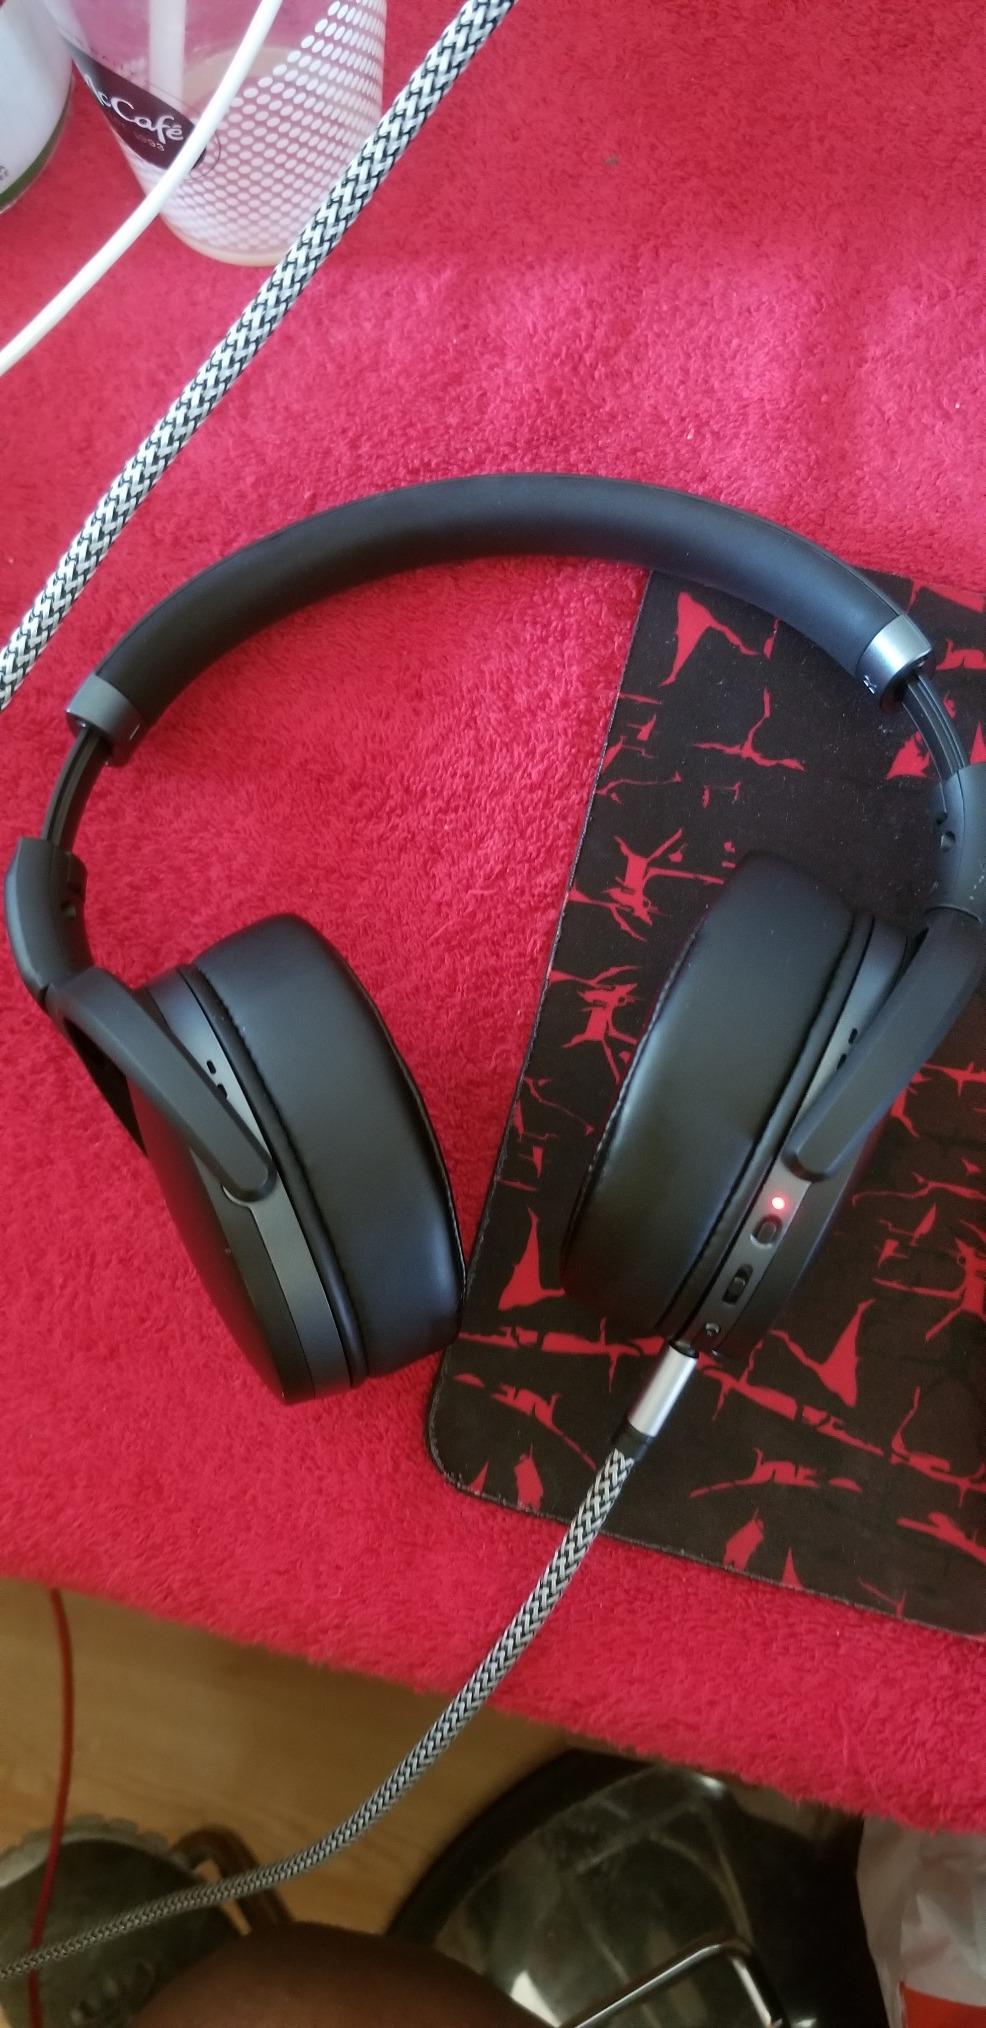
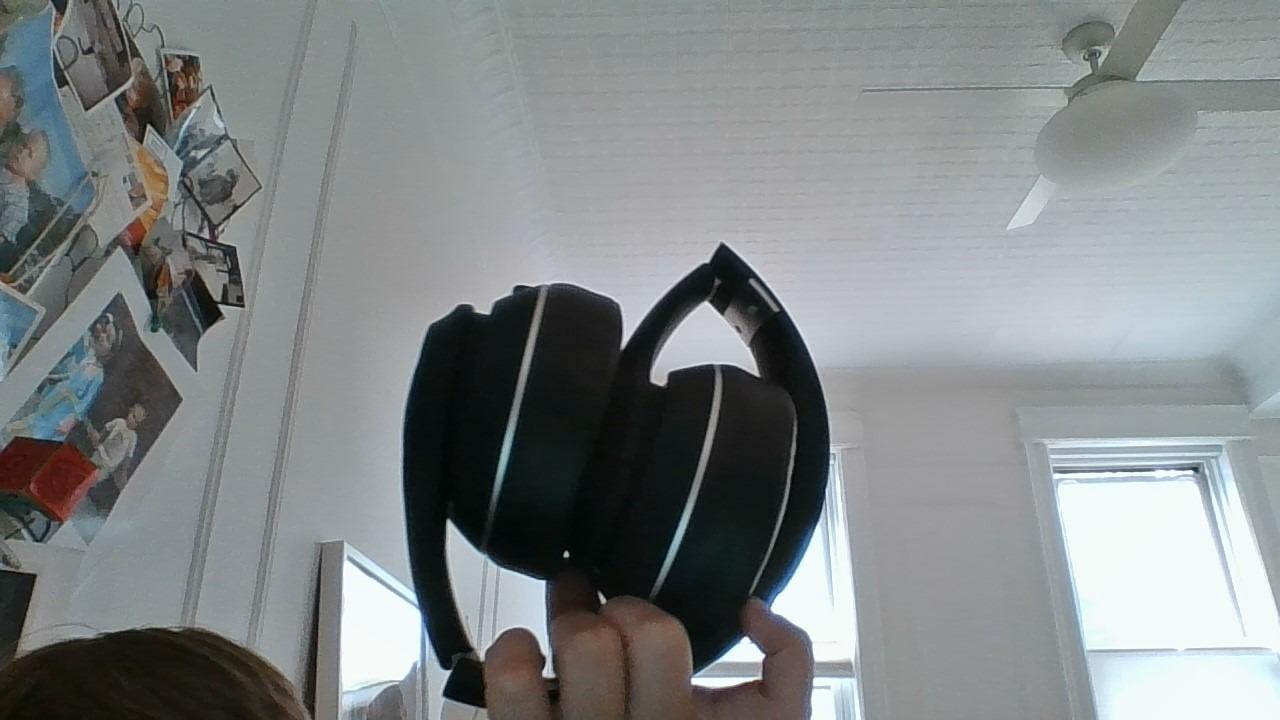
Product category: headphones
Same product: no